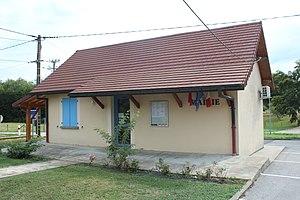
Mairie de Bois-de-Gand.
Bois-de-Gand est une commune française située dans le département du Jura en région Bourgogne-Franche-Comté.